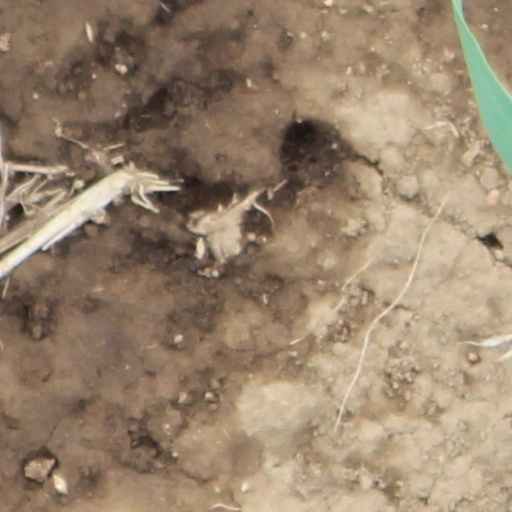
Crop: wheat